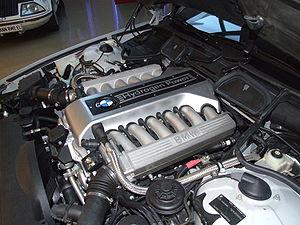
La BMW Hydrogen 7, présentée pour la première fois au salon de Los Angeles en novembre 2006, était une voiture fonctionnant aussi bien à l'hydrogène qu'au super sans plomb. Elle est basée sur une 760Li. BMW a abandonné ce modèle en 2009 et a arrêté le développement des moteurs à combustion utilisant de l'hydrogène.
La BMW H2R est un concept car prototype expérimental de voiture de compétition à moteur à hydrogène liquide et à essence, de 2004, du constructeur automobile allemand BMW. Elle fait partie des 17 œuvres de la série BMW Art car.